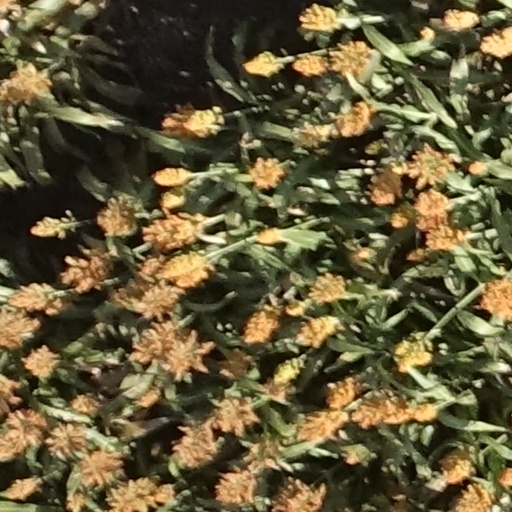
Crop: sorghum